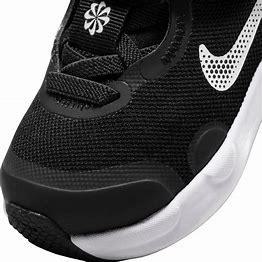
Brand: Nike
Model: Explor Next Nature